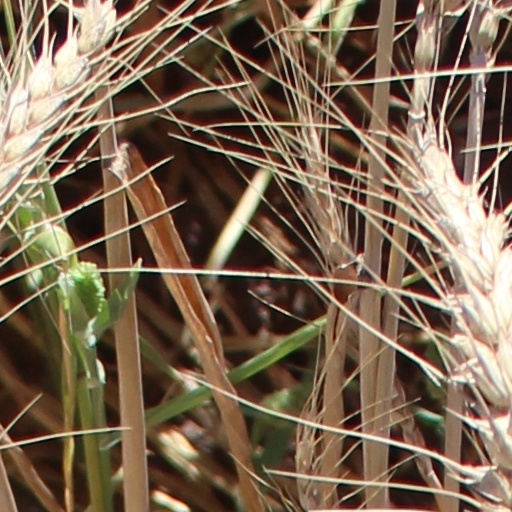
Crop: wheat